Basilica of Santa Maria Assunta, Alcamo

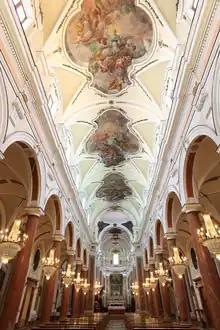
Colonnade and frescoes on the vaulted roof.

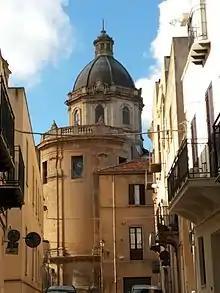
Side view of the dome.

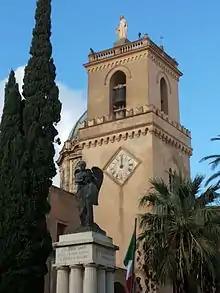
Bell tower contiguous with the church.

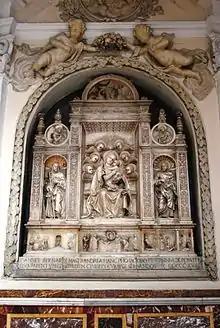
Triptych of Our Lady between the Saints Philip and James.

The Basilica of Santa Maria Assunta ("Our Lady's Assumption", also called mother church) is a 14th-century basilica in Alcamo, province of Trapani, Sicily, southern Italy. It is named after the Assumption.